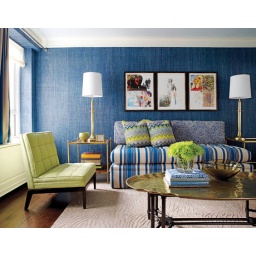
Cheerful glamour: Blue + green guest bedroom by Jamie Drake